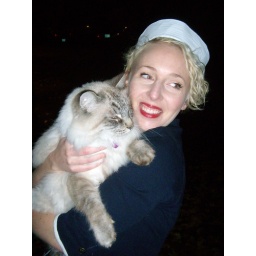
She found that cat in the street